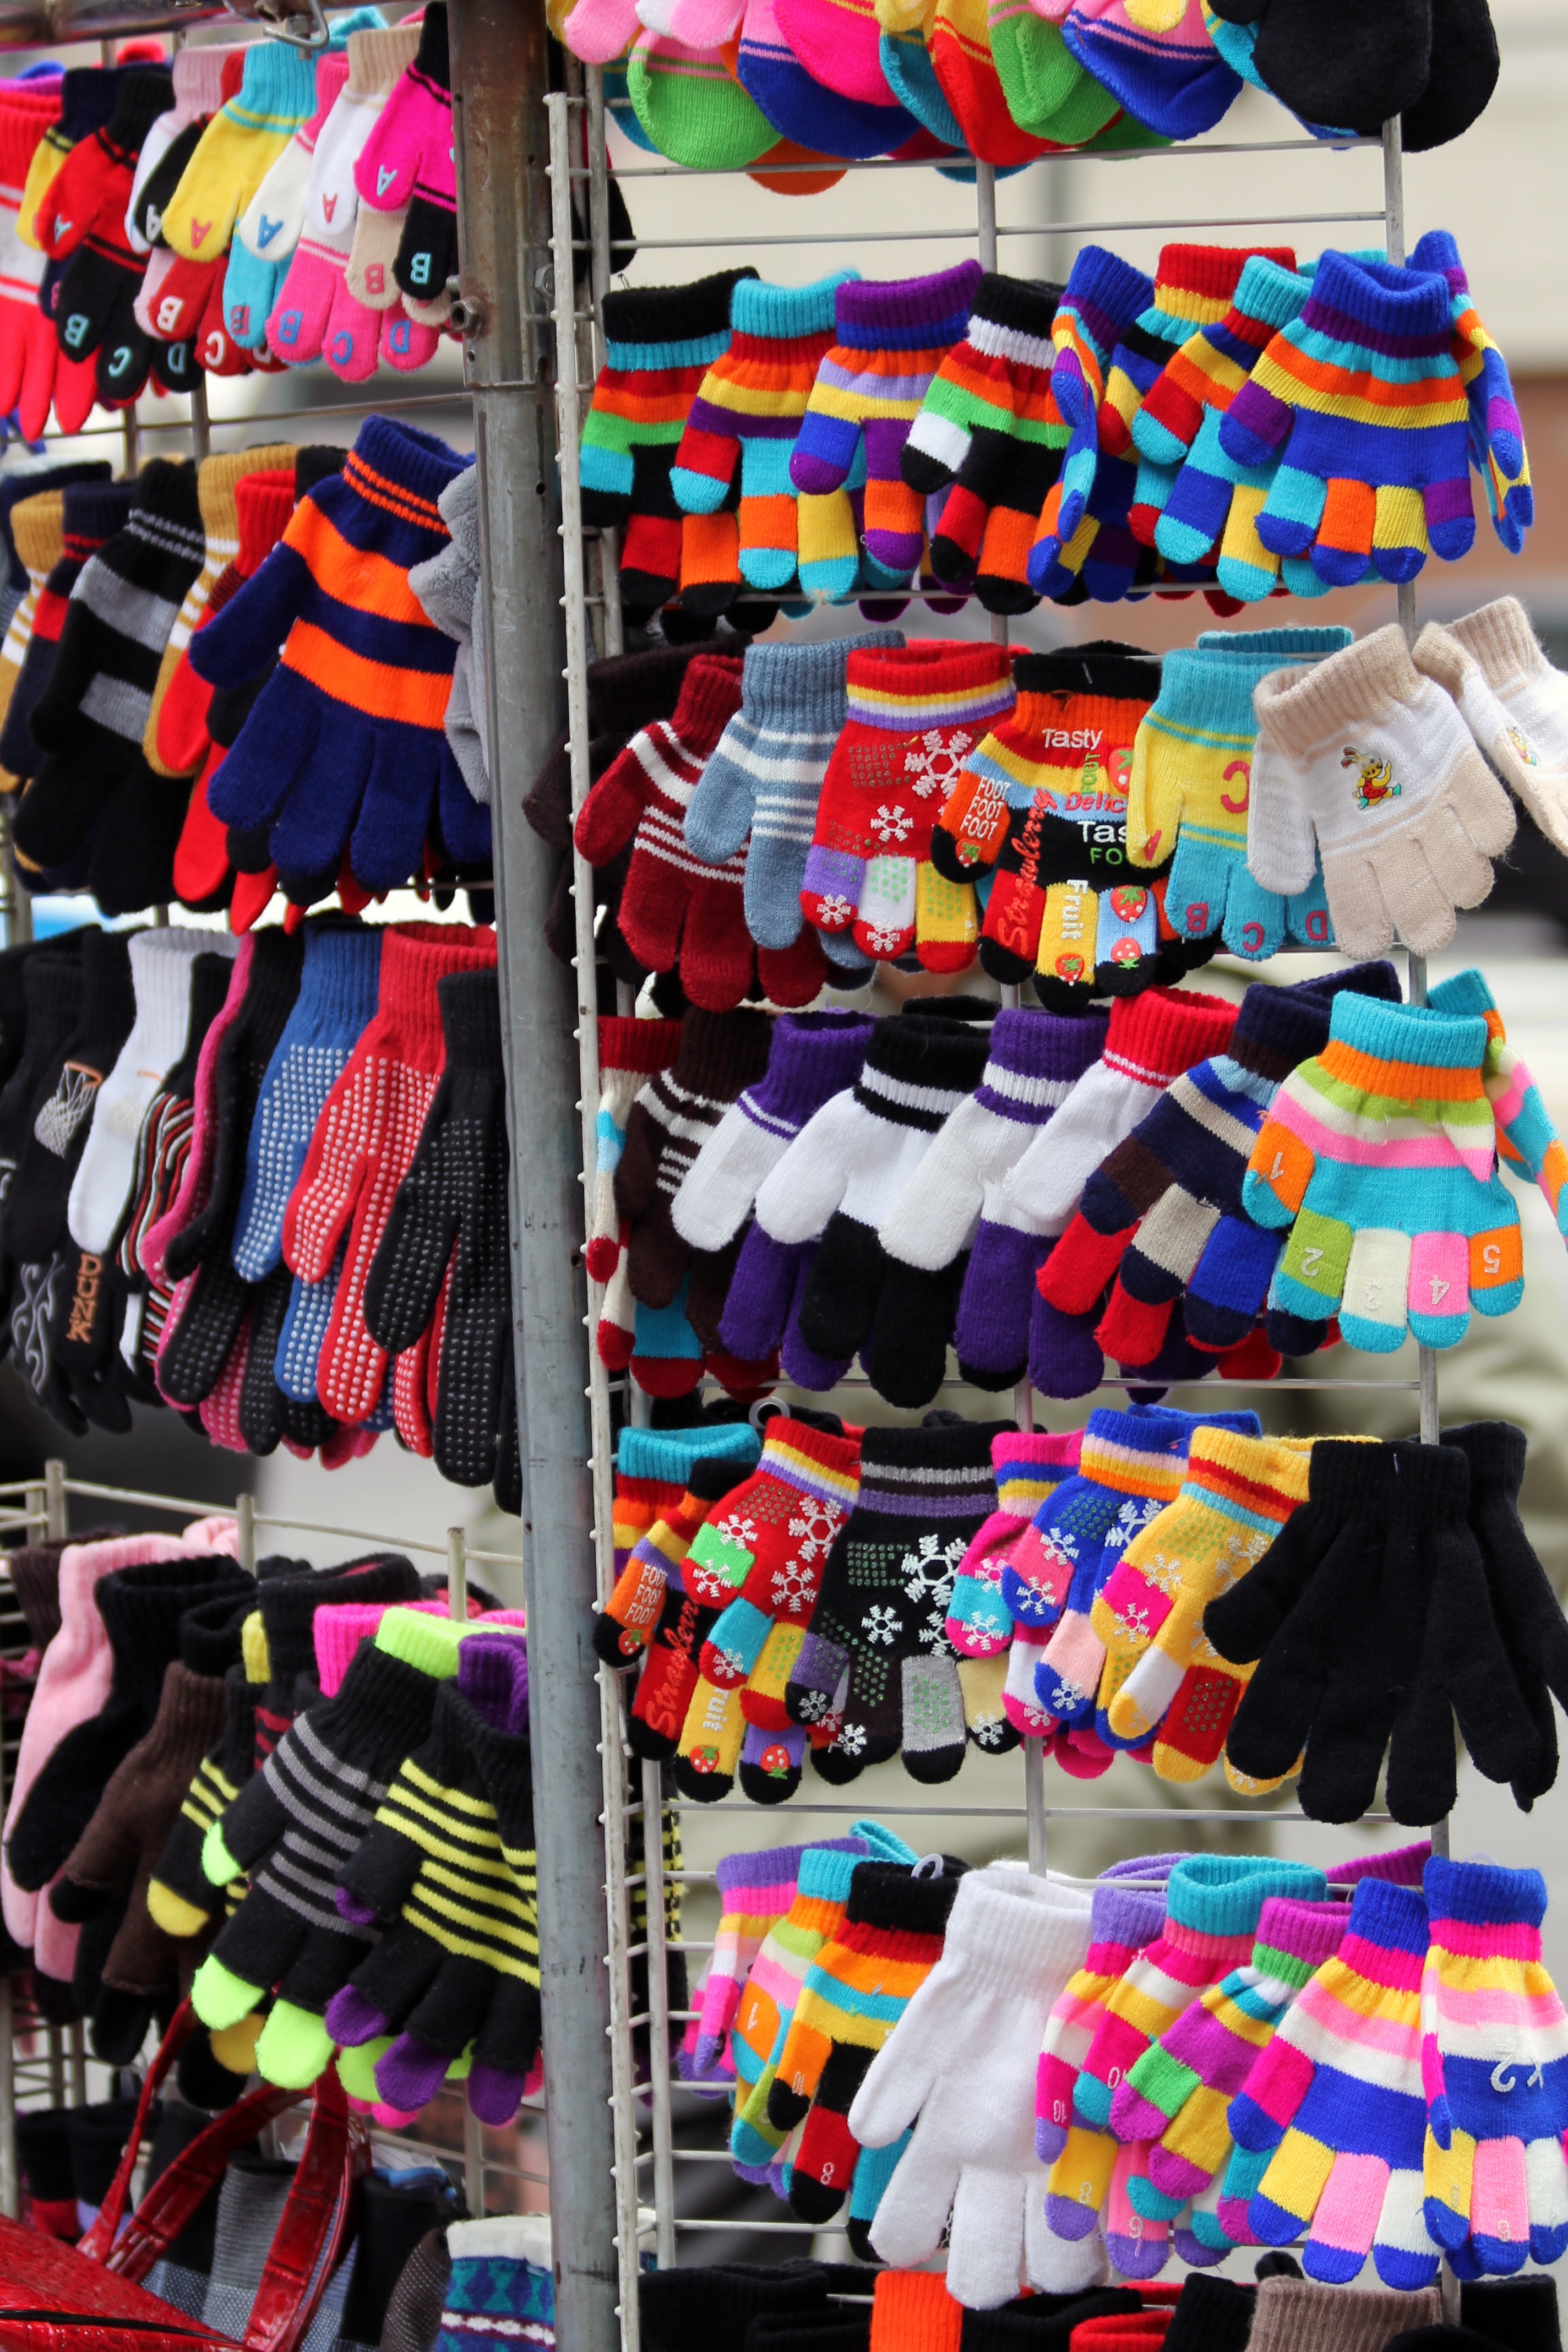
outdoor, snow, cold, winter, warm, pattern, color, weather, fashion, market, clothing, shopping, textile, outside, art, clothes, gloves, fashion accessory